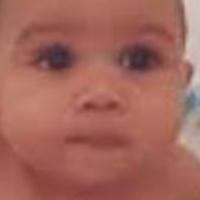
Age group: age 01-10